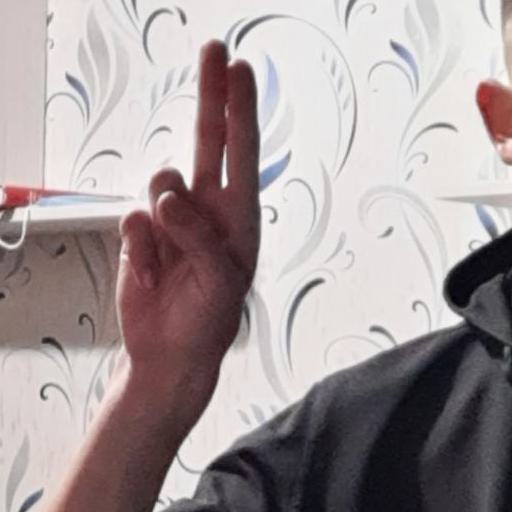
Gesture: two_up